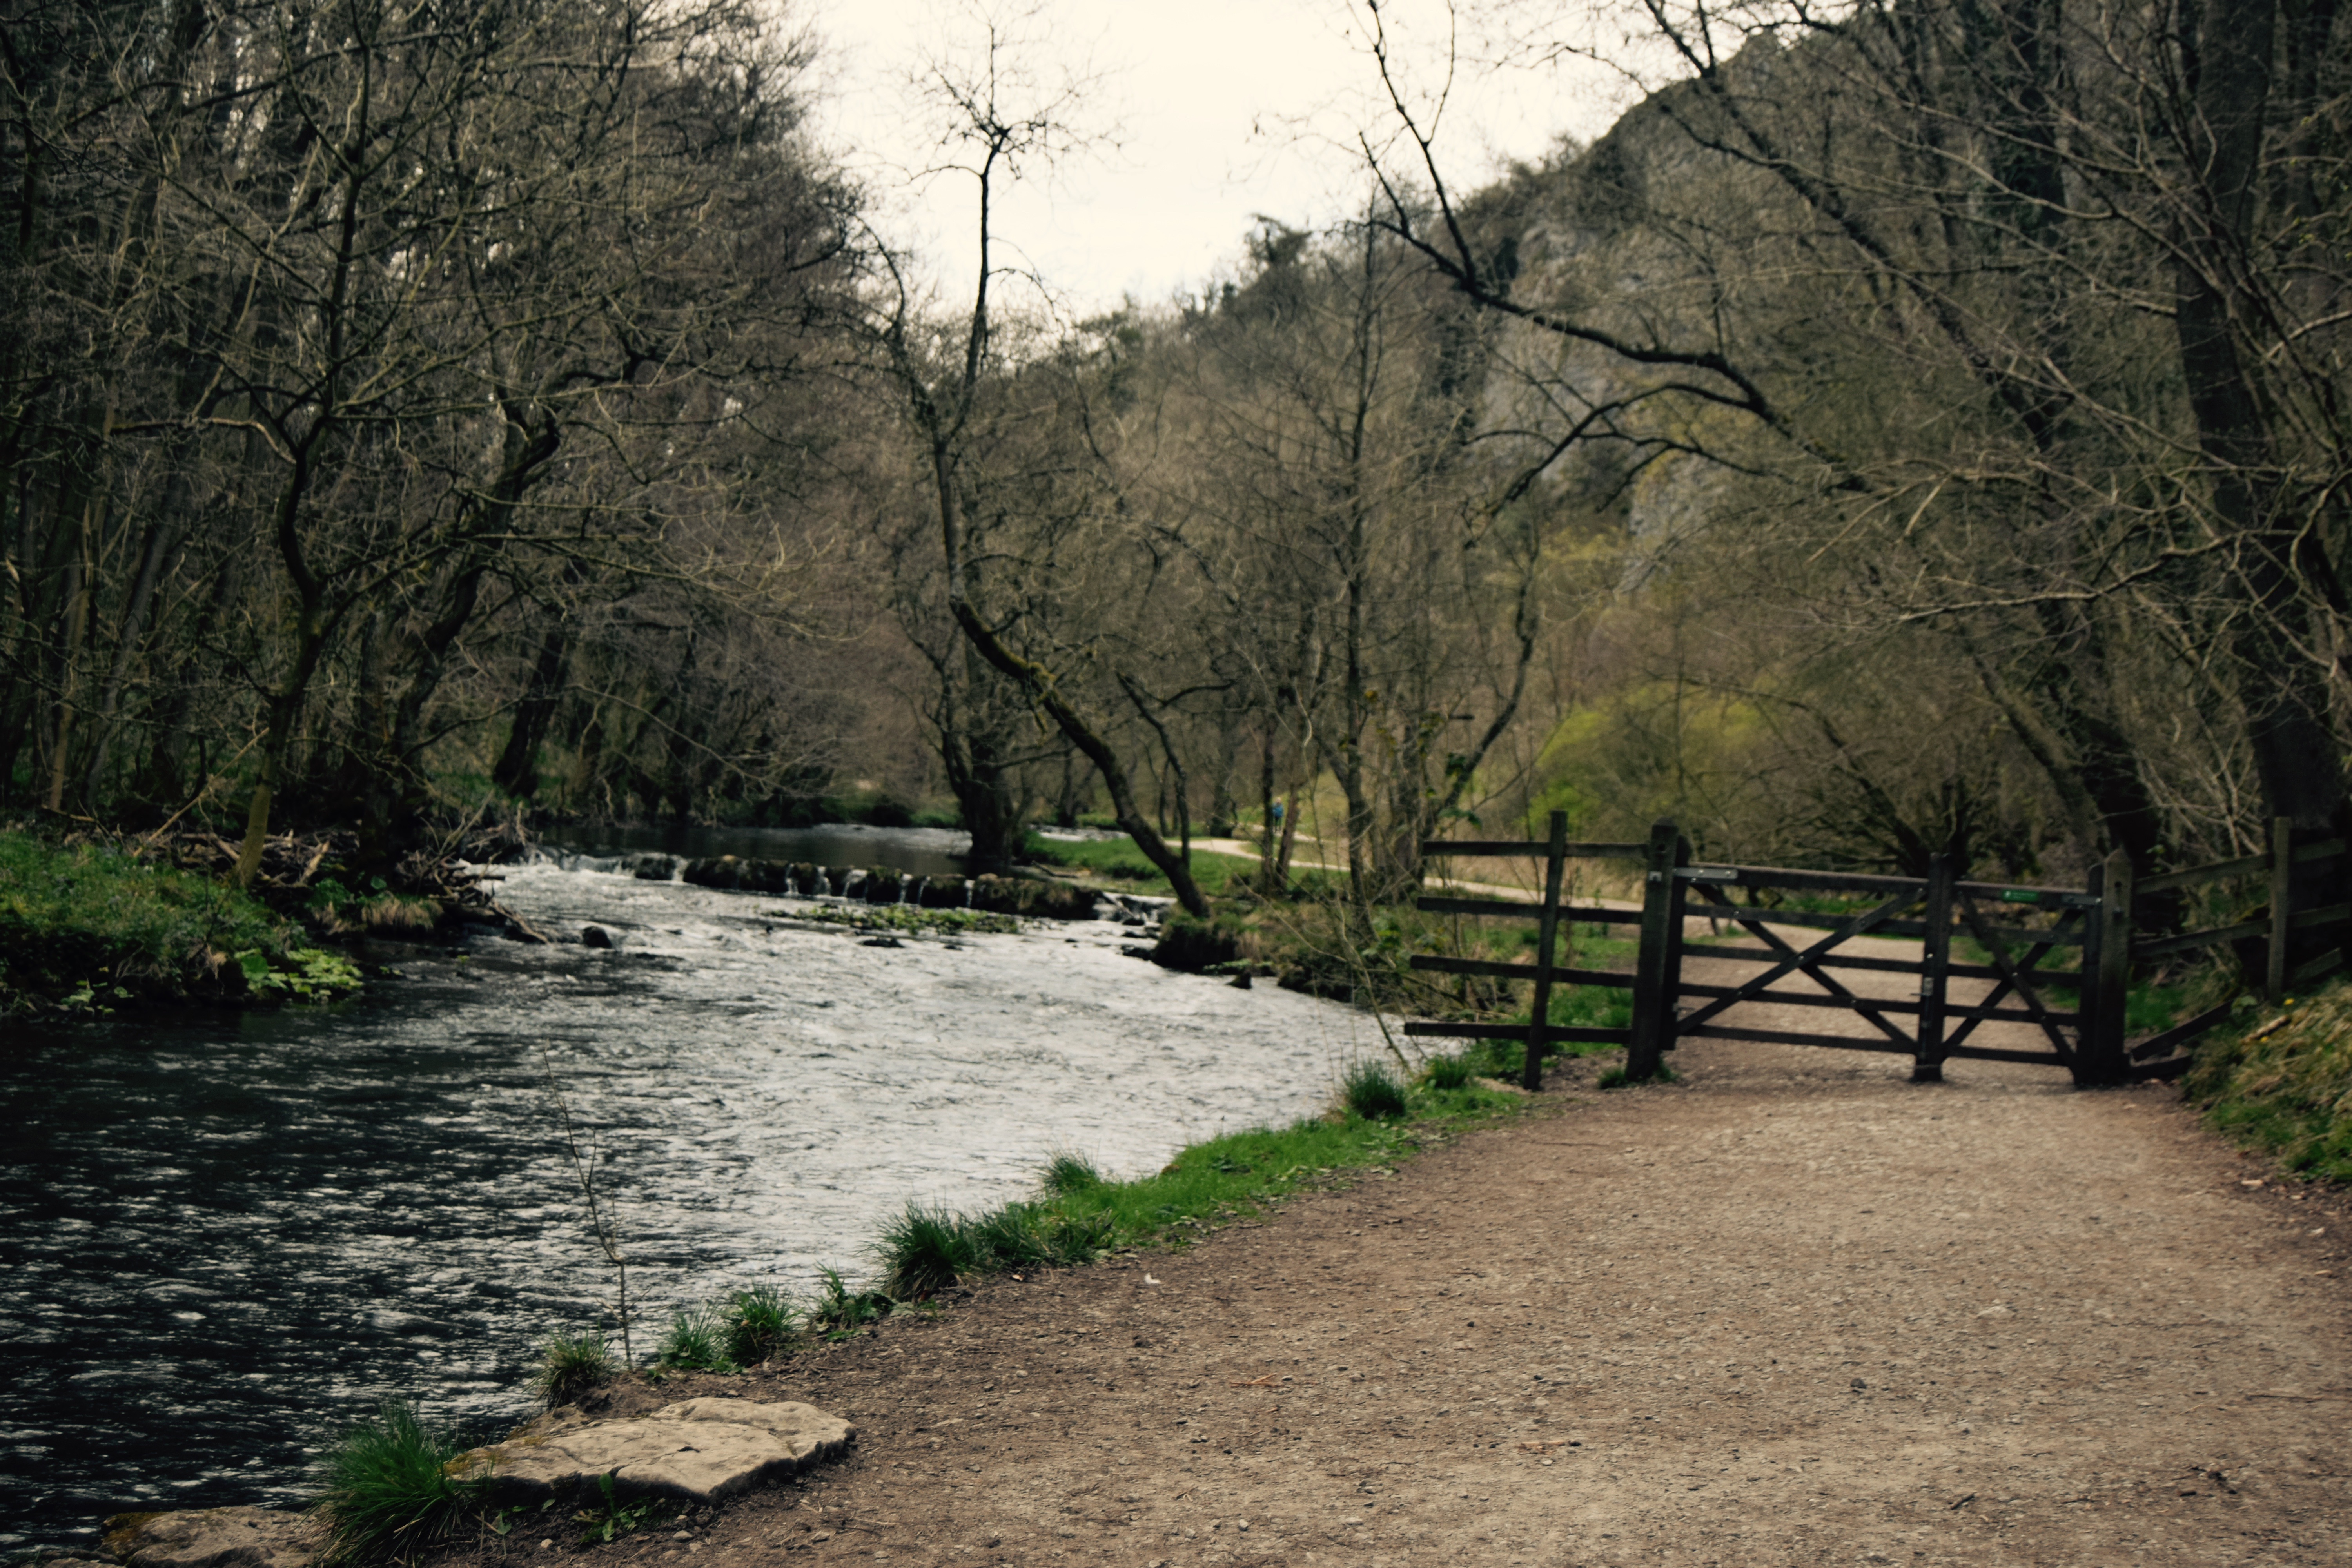
landscape, tree, nature, forest, wilderness, trail, lake, river, valley, stream, autumn, waterway, woodland, rural area